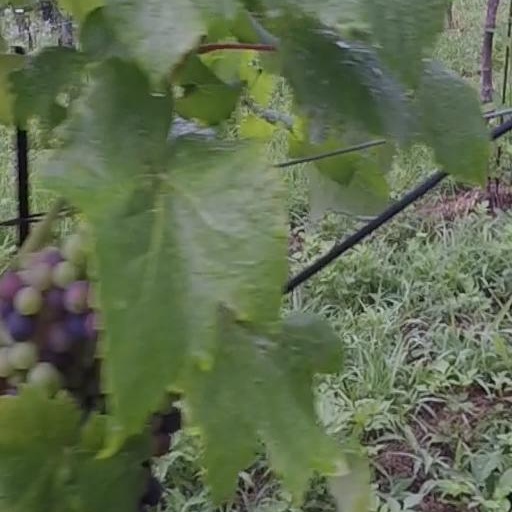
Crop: grape